William de Leybourne

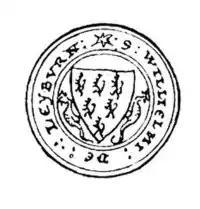
Seal of William de Leybourne, son of Roger, appended to the Barons' Letter, 1301

Admiral Sir William de Leybourne (or ; c. 1242–1310) was an English knight and military commander, sometimes reckoned the first admiral of the English navy.